Low-temperature distillation

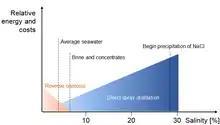
Fig. 8: Relative energy and costs depending on feed water salinity

Due to the relative high energy demand of thermal distillation processes for water treatment, low temperature distillation is most economically applicable for high saline feed waters. Fig. 8 compares the relative energy and plant costs in comparison with membrane-based desalination processes like reverse osmosis (RO) from sea water desalination. The possible feed waters may contain a wide range of impurities like brines from desalination plants, radioactive ground water, produced water from oil production, hydrocarbon polluted water, and high salinities up to 33% NaCl. The plant operates even under high concentrations up to the precipitation of anorganic compounds. Also, the effluent of existing sea water desalination plants can be treated further in a low temperature distillation to maximise the dewatering capacity of a desalination system.